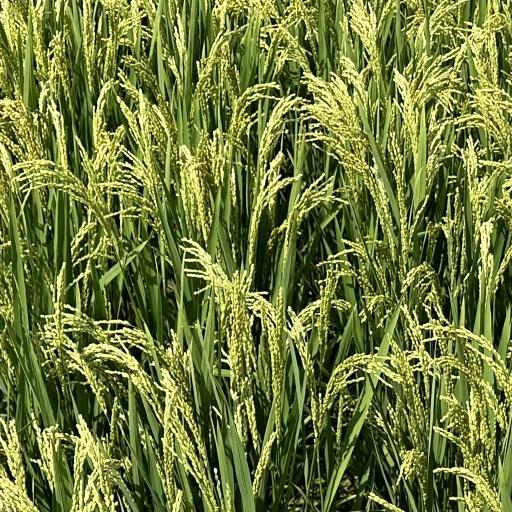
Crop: rice